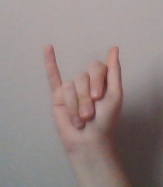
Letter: meem